RAF Scampton

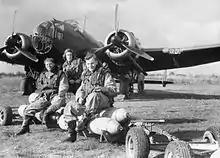
An 83 Squadron Handley Page Hampden and crew, pictured at Scampton, October 1940

At the outbreak of the Second World War, Scampton transferred to No. 5 Group within RAF Bomber Command, playing host to the Hampdens of No. 49 Squadron and No. 83 Squadron. On 3 September 1939, six hours after the declaration of war, RAF Scampton launched the first offensive by the RAF when six Hampdens of No. 83 Squadron, led by (the then) Flying Officer Guy Gibson and three No. 49 Squadron Hampdens, one piloted by Flying Officer Roderick Learoyd, were despatched to conduct a sweep off Wilhelmshaven in Germany. Further operations involving Scampton's squadrons concerned them with the hazardous task of low level minelaying (code named 'Gardening').